William G. Kerckhoff

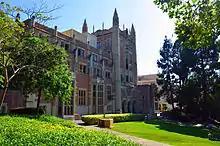
Kerckhoff Hall at UCLA

The Kerckhoff Marine Laboratory in Corona del Mar, Newport Beach is named in his honor, as are the "Max Planck Institute for Heart and Lung Research - W.G. Kerckhoff Institute" and the "Kerckhoff-Klinik" (a hospital for cardiology, cardiac surgery, pulmology, thoracic surgery, and rheumatology, affiliated with the University of Giessen School of Medicine and part of the William G. Kerckhoff Foundation), both in Bad Nauheim, Germany. The William G. Kerckhoff Laboratories of the Biological Sciences at Caltech were built in 1928 to house the Institute's new biology division. Kerckhoff Hall, designed by Allison & Allison, is home to various student media, clubs, and organizations on the UCLA campus. It was the result of a US$815,000 ($100,000 for furnishing) donation from his widow Louisa.